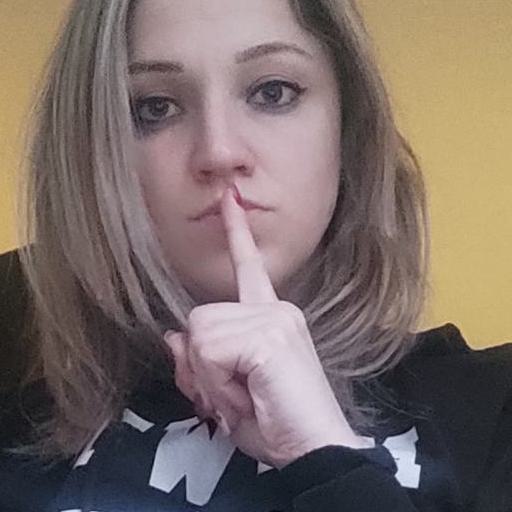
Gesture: mute